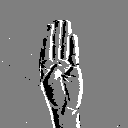
ASL letter: b